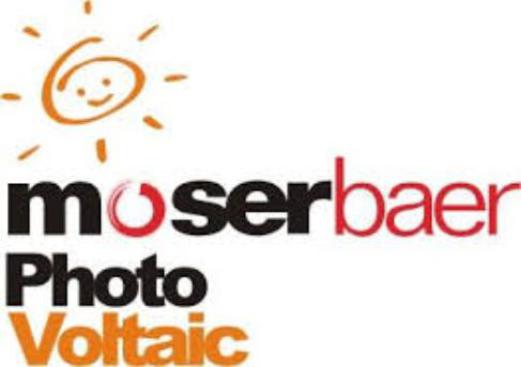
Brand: moser baer
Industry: Necessities